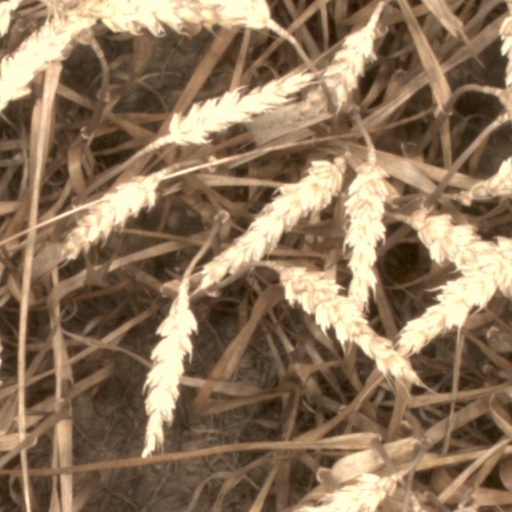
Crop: wheat